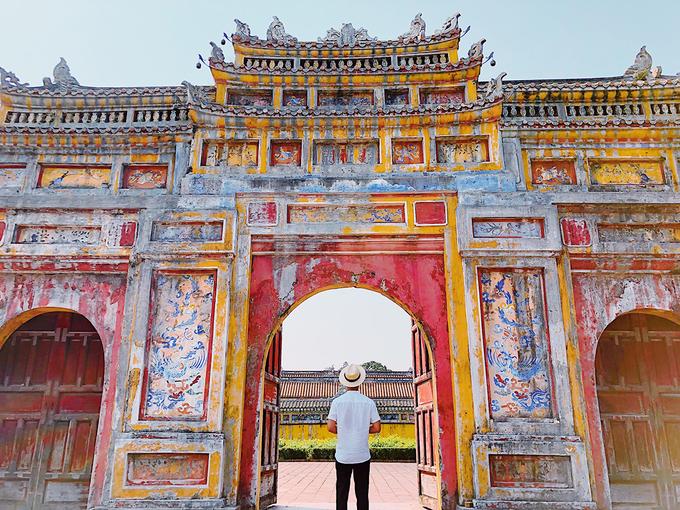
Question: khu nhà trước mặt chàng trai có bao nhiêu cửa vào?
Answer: khu nhà có ba cửa vào